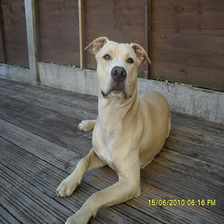
Species: dog
Breed: american pit bull terrier